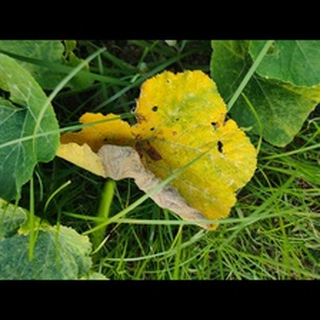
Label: pumpkin_downy_mildew